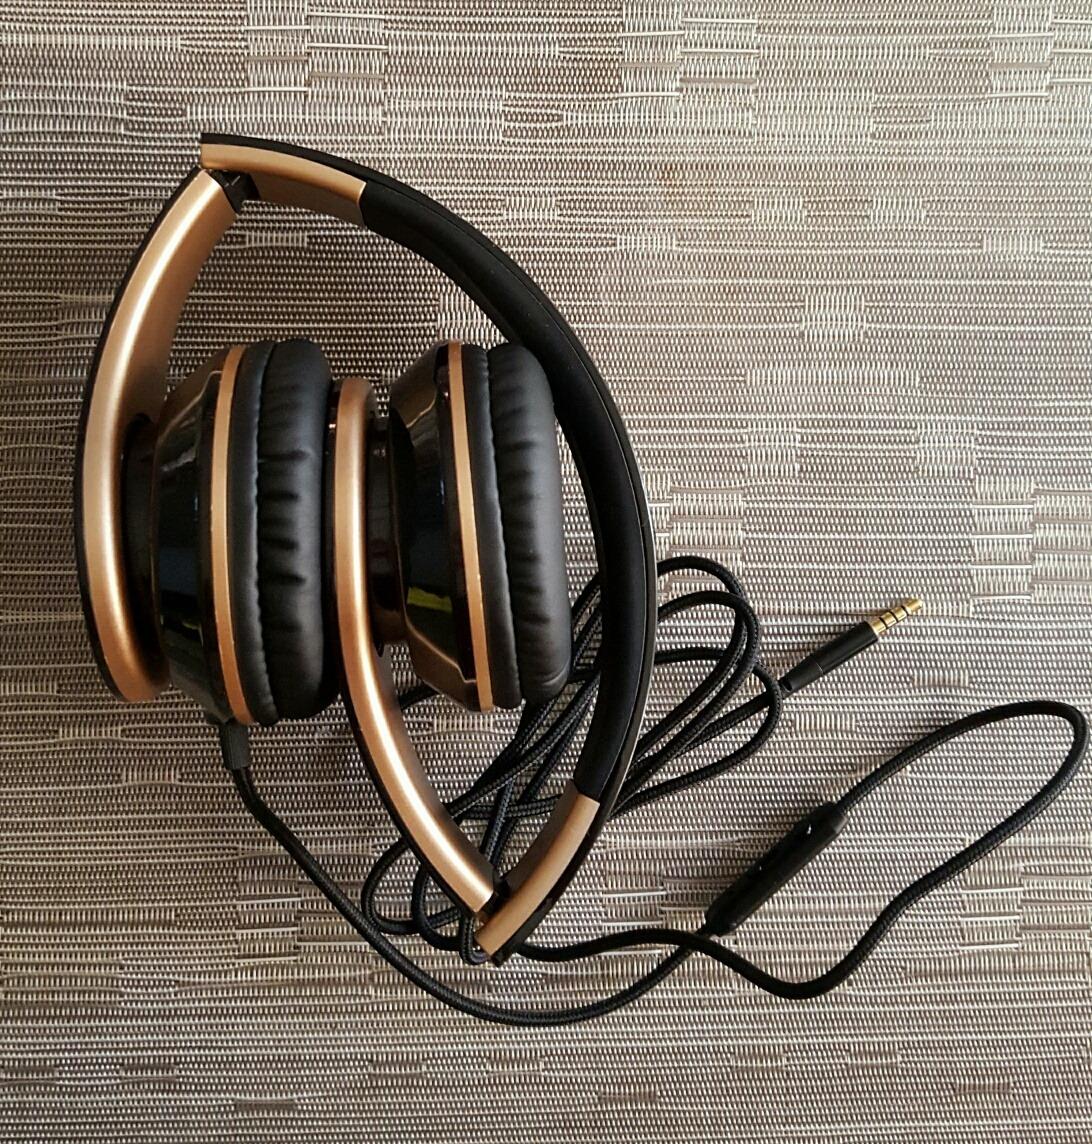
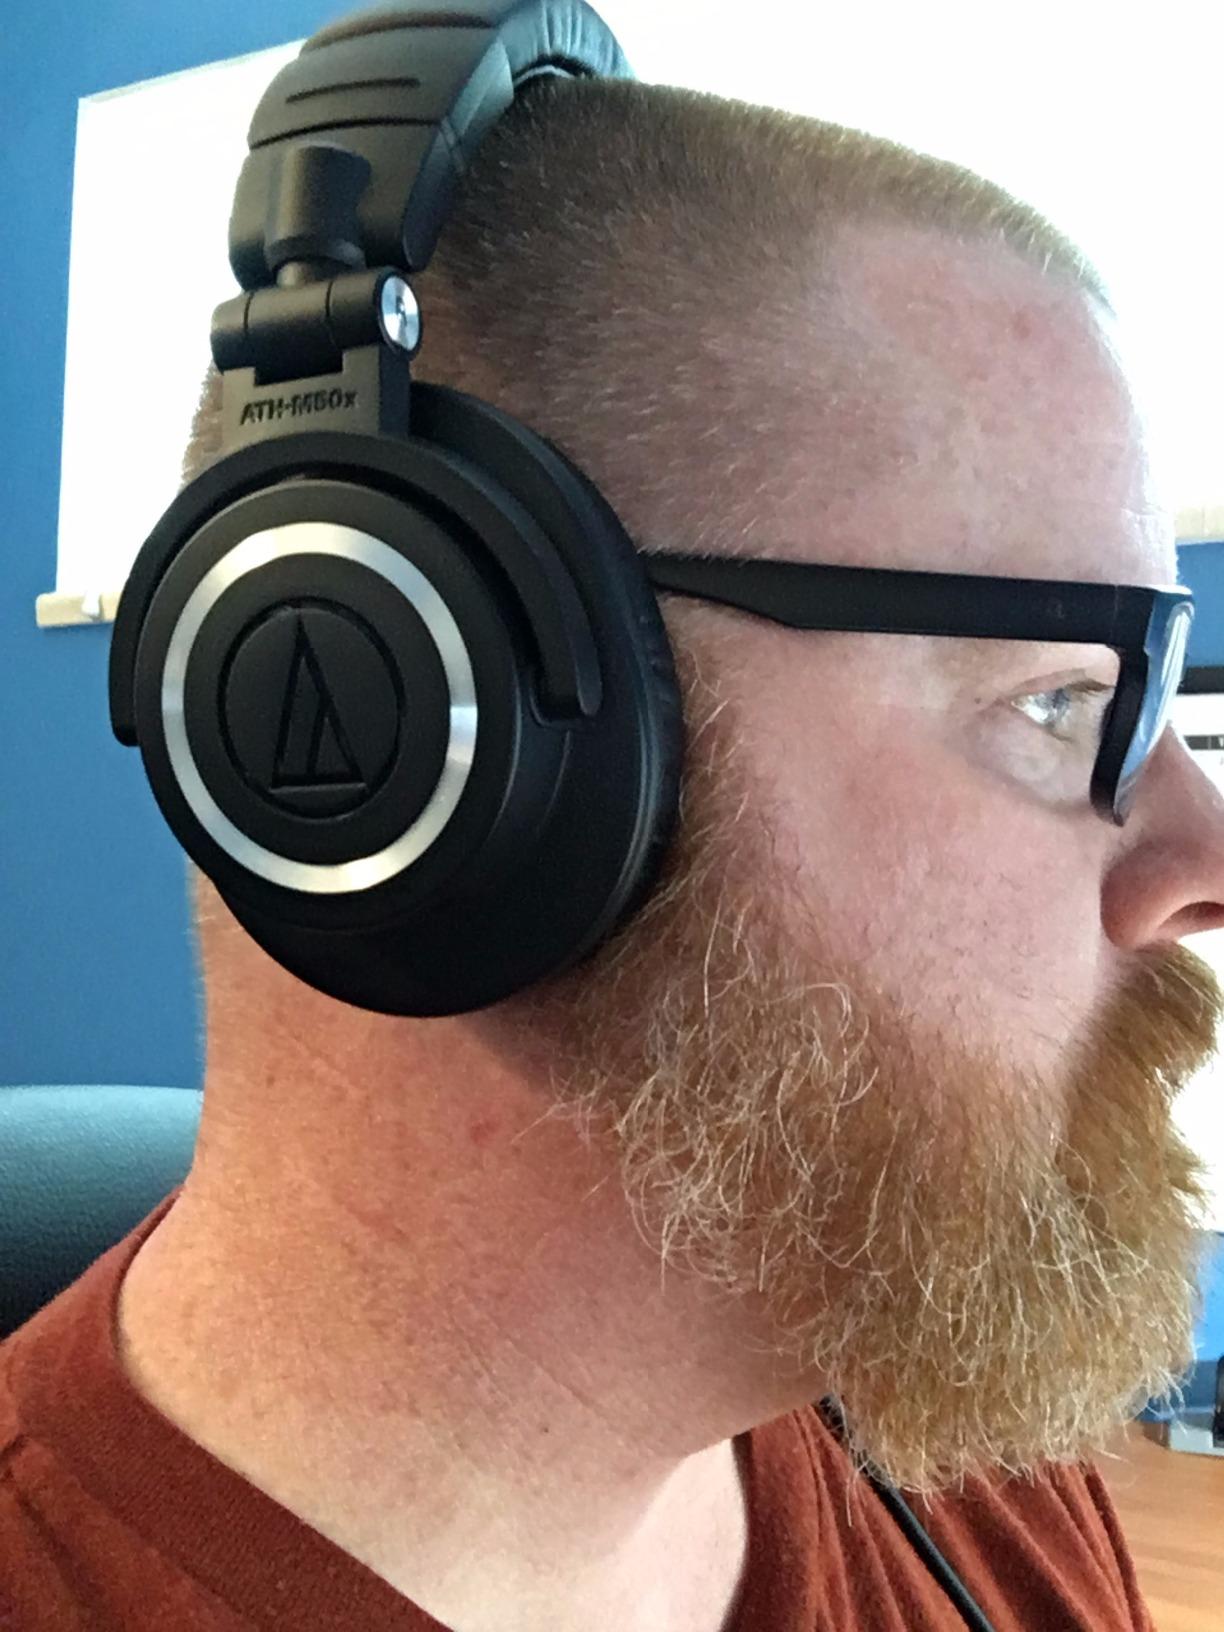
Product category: headphones
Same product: no